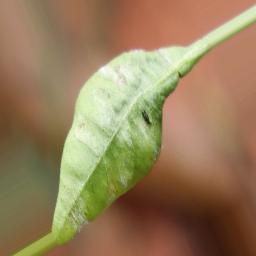
Label: powdery mildew